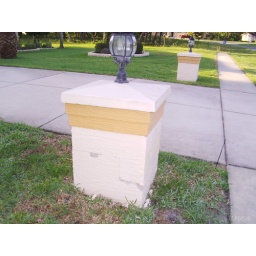
Repaired block lamp post after it was backed into by a car